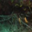
Label: lobster